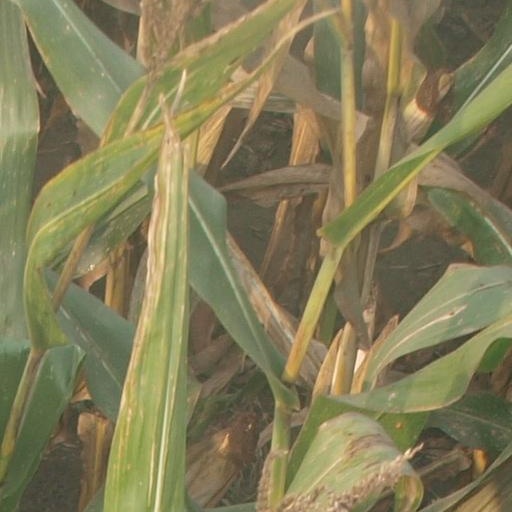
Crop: maize; corn